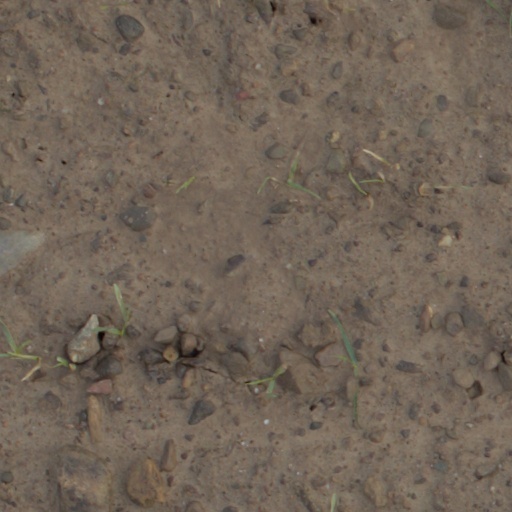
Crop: wheat